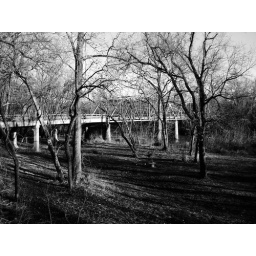
historic bridge over big piney river